National Commission for Aerospace Research and Development

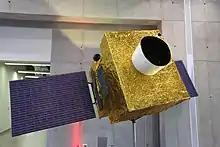
Model of "PeruSat-1"

On 19 July 2006, the National Satellite Image Operations Center (CNOIS) was founded. Nearly ten years later in February 2016, the CNOIS began operation of its own space technology. Much of the equipment was developed in partnership with the European aeronautics company Airbus Defence and Space.